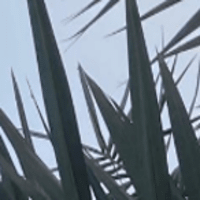
Label: Healthy sample